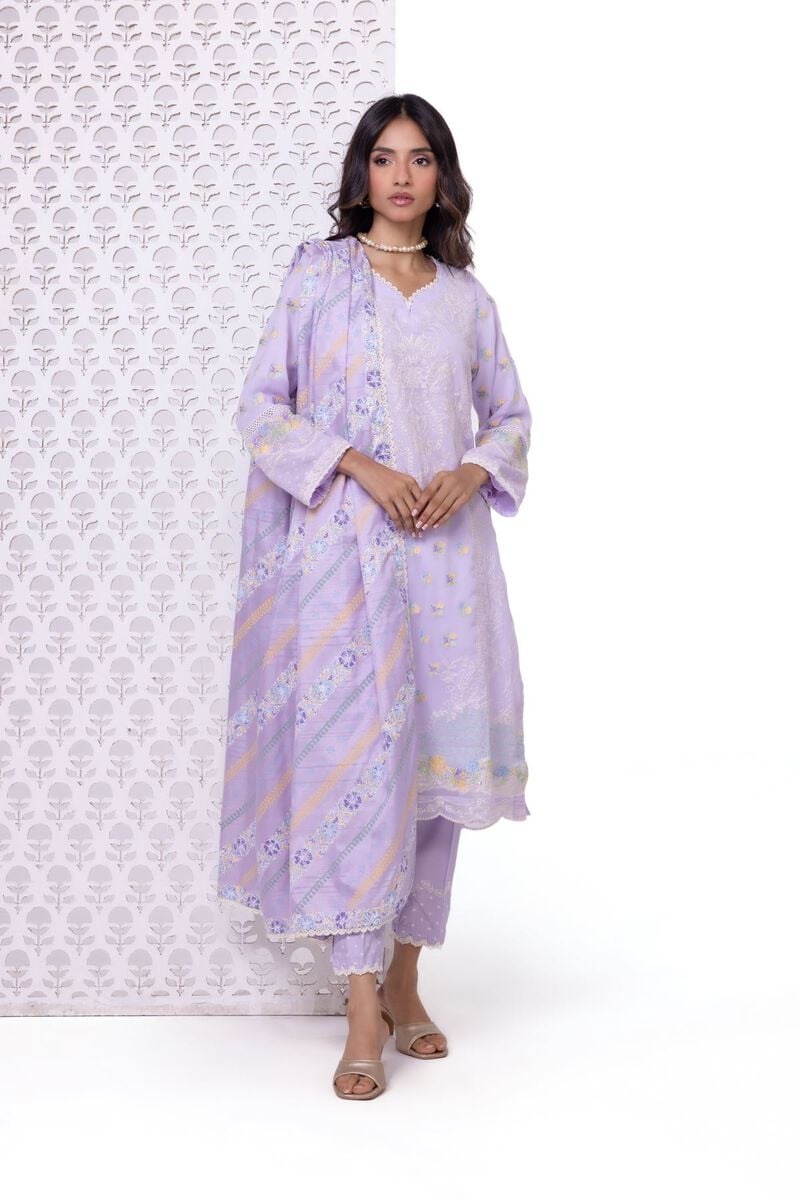
lavender multi kurta set